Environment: real
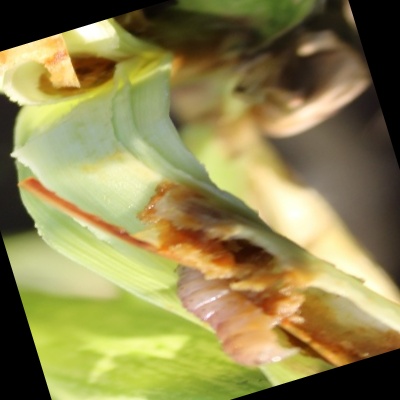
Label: fall_armyworm